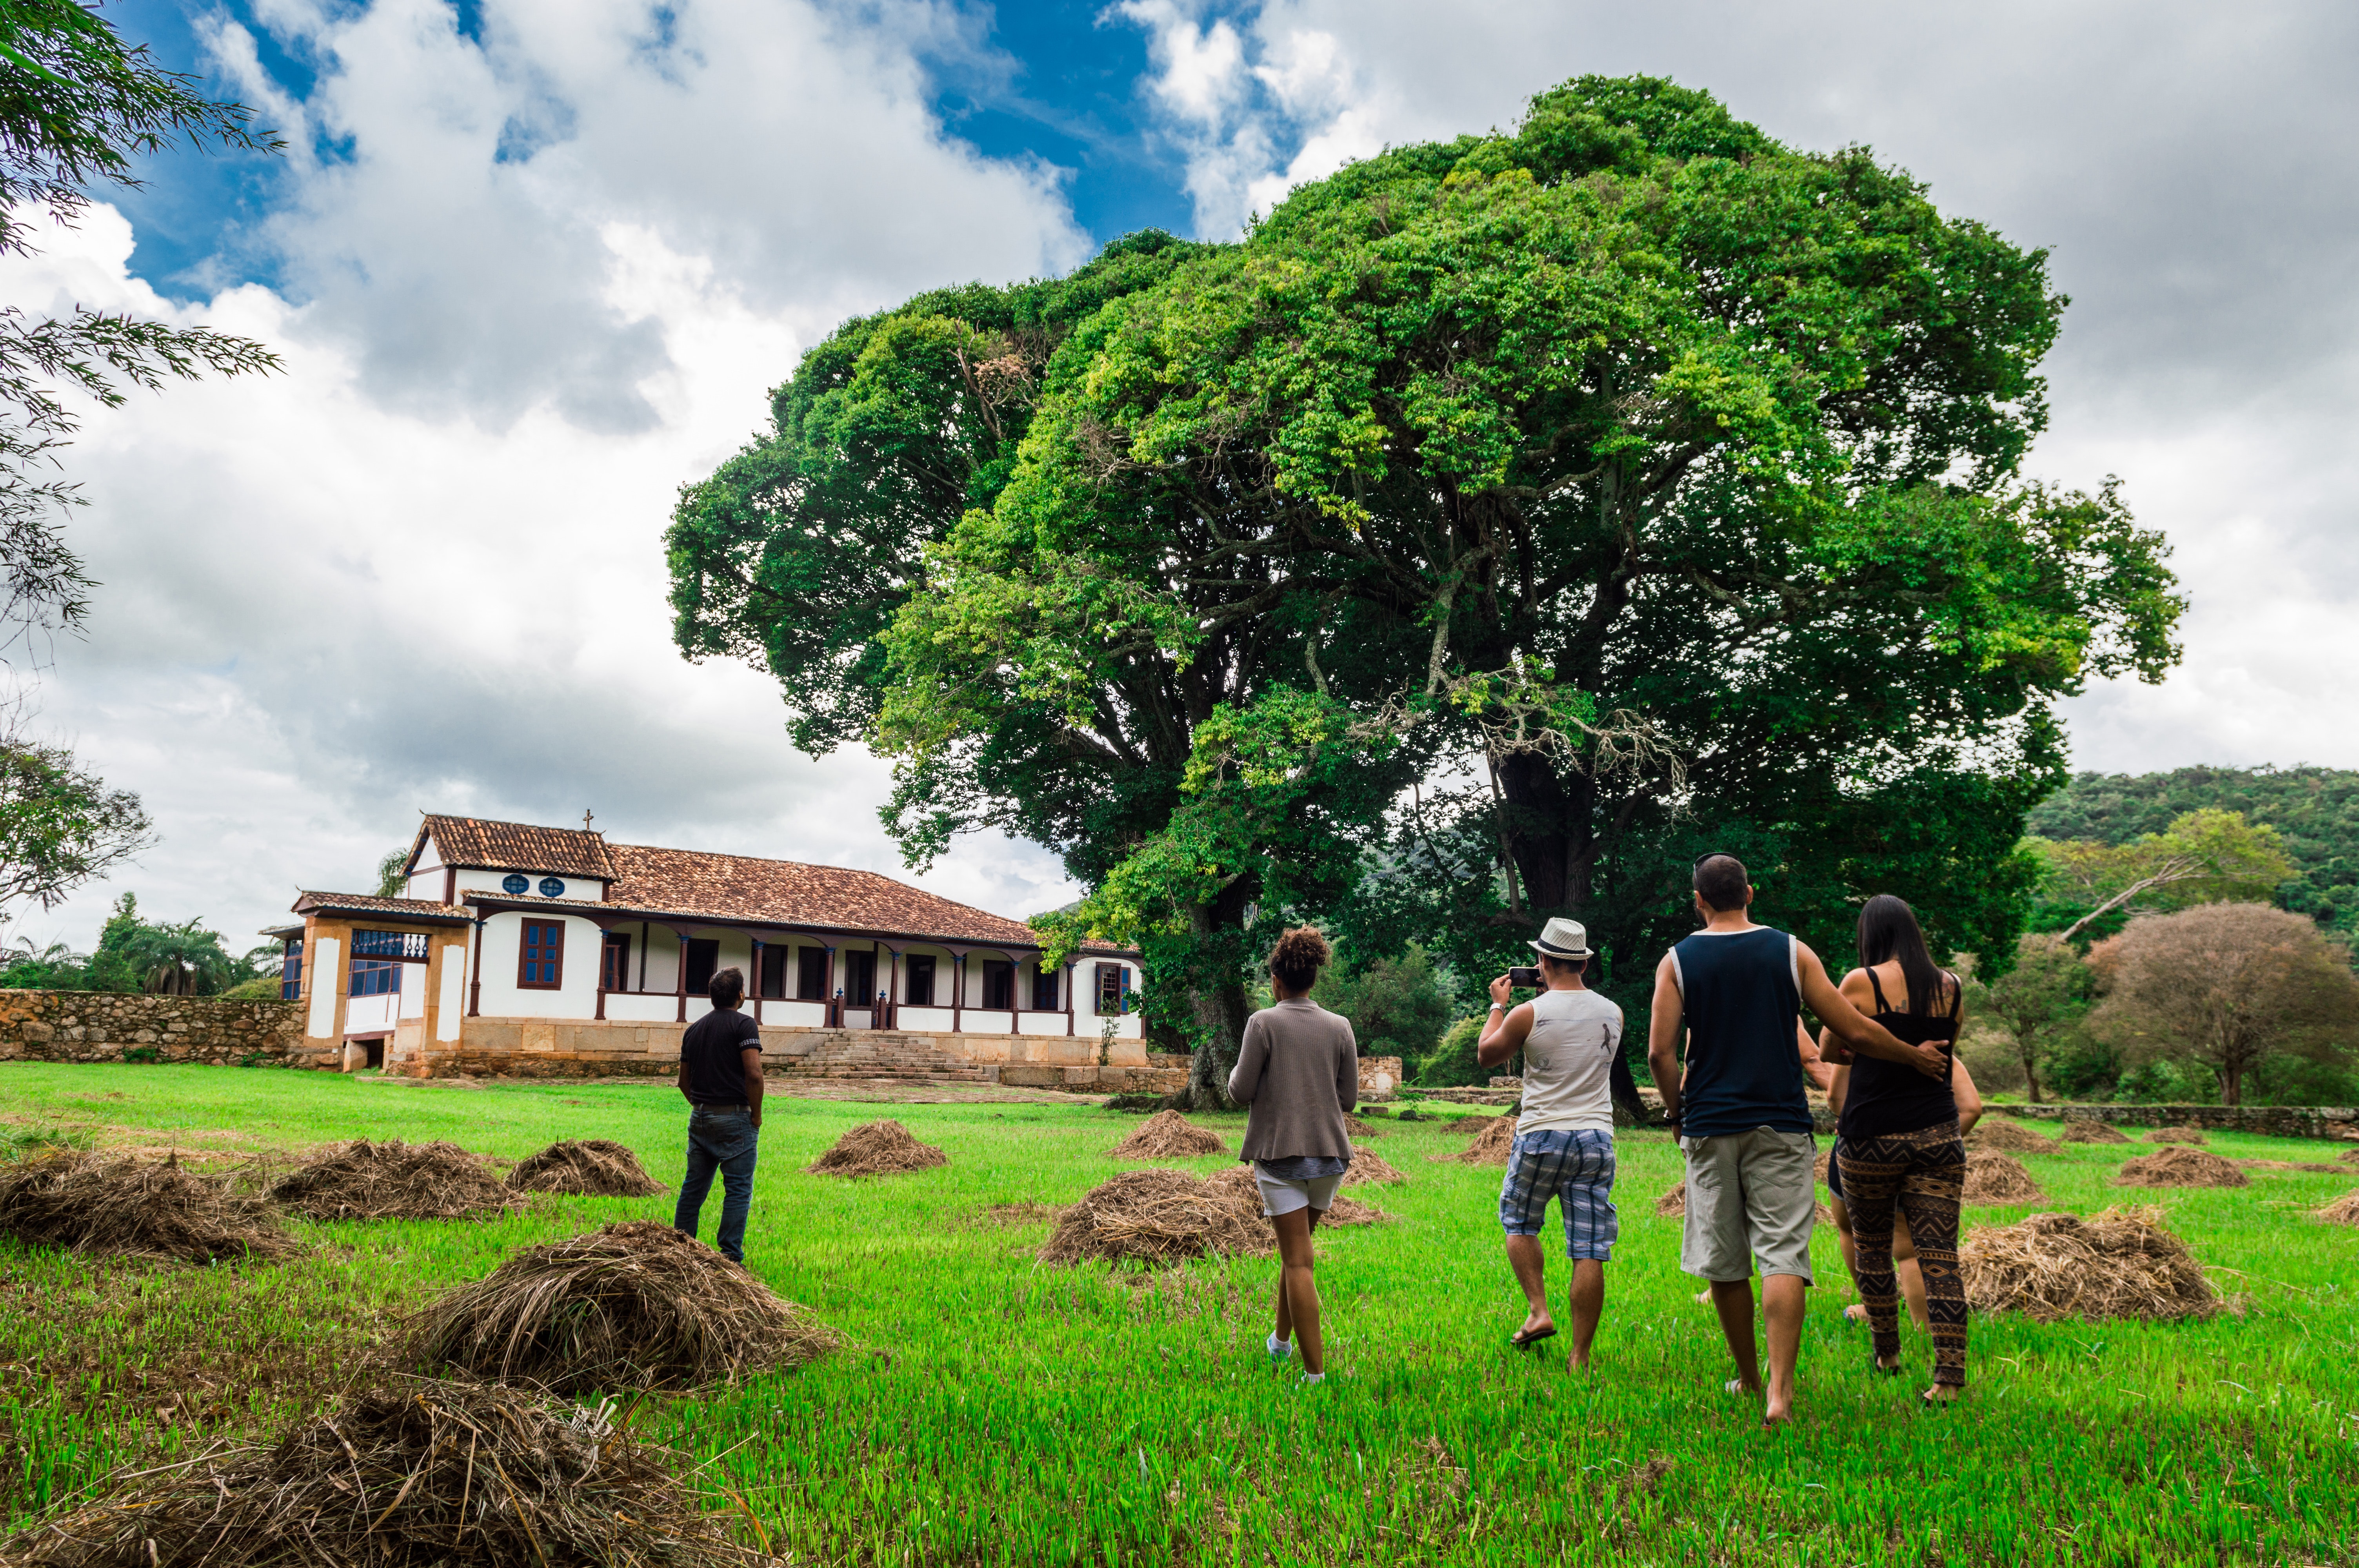
nature, tree, green, vegetation, house, grass, sky, rural area, woody plant, grassland, adaptation, hill, farm, grass family, plant, cloud, village, home, plantation, landscape, hill station, photography, pasture, branch, hut, estate, building, cottage, child, tourism, leisure, vacation